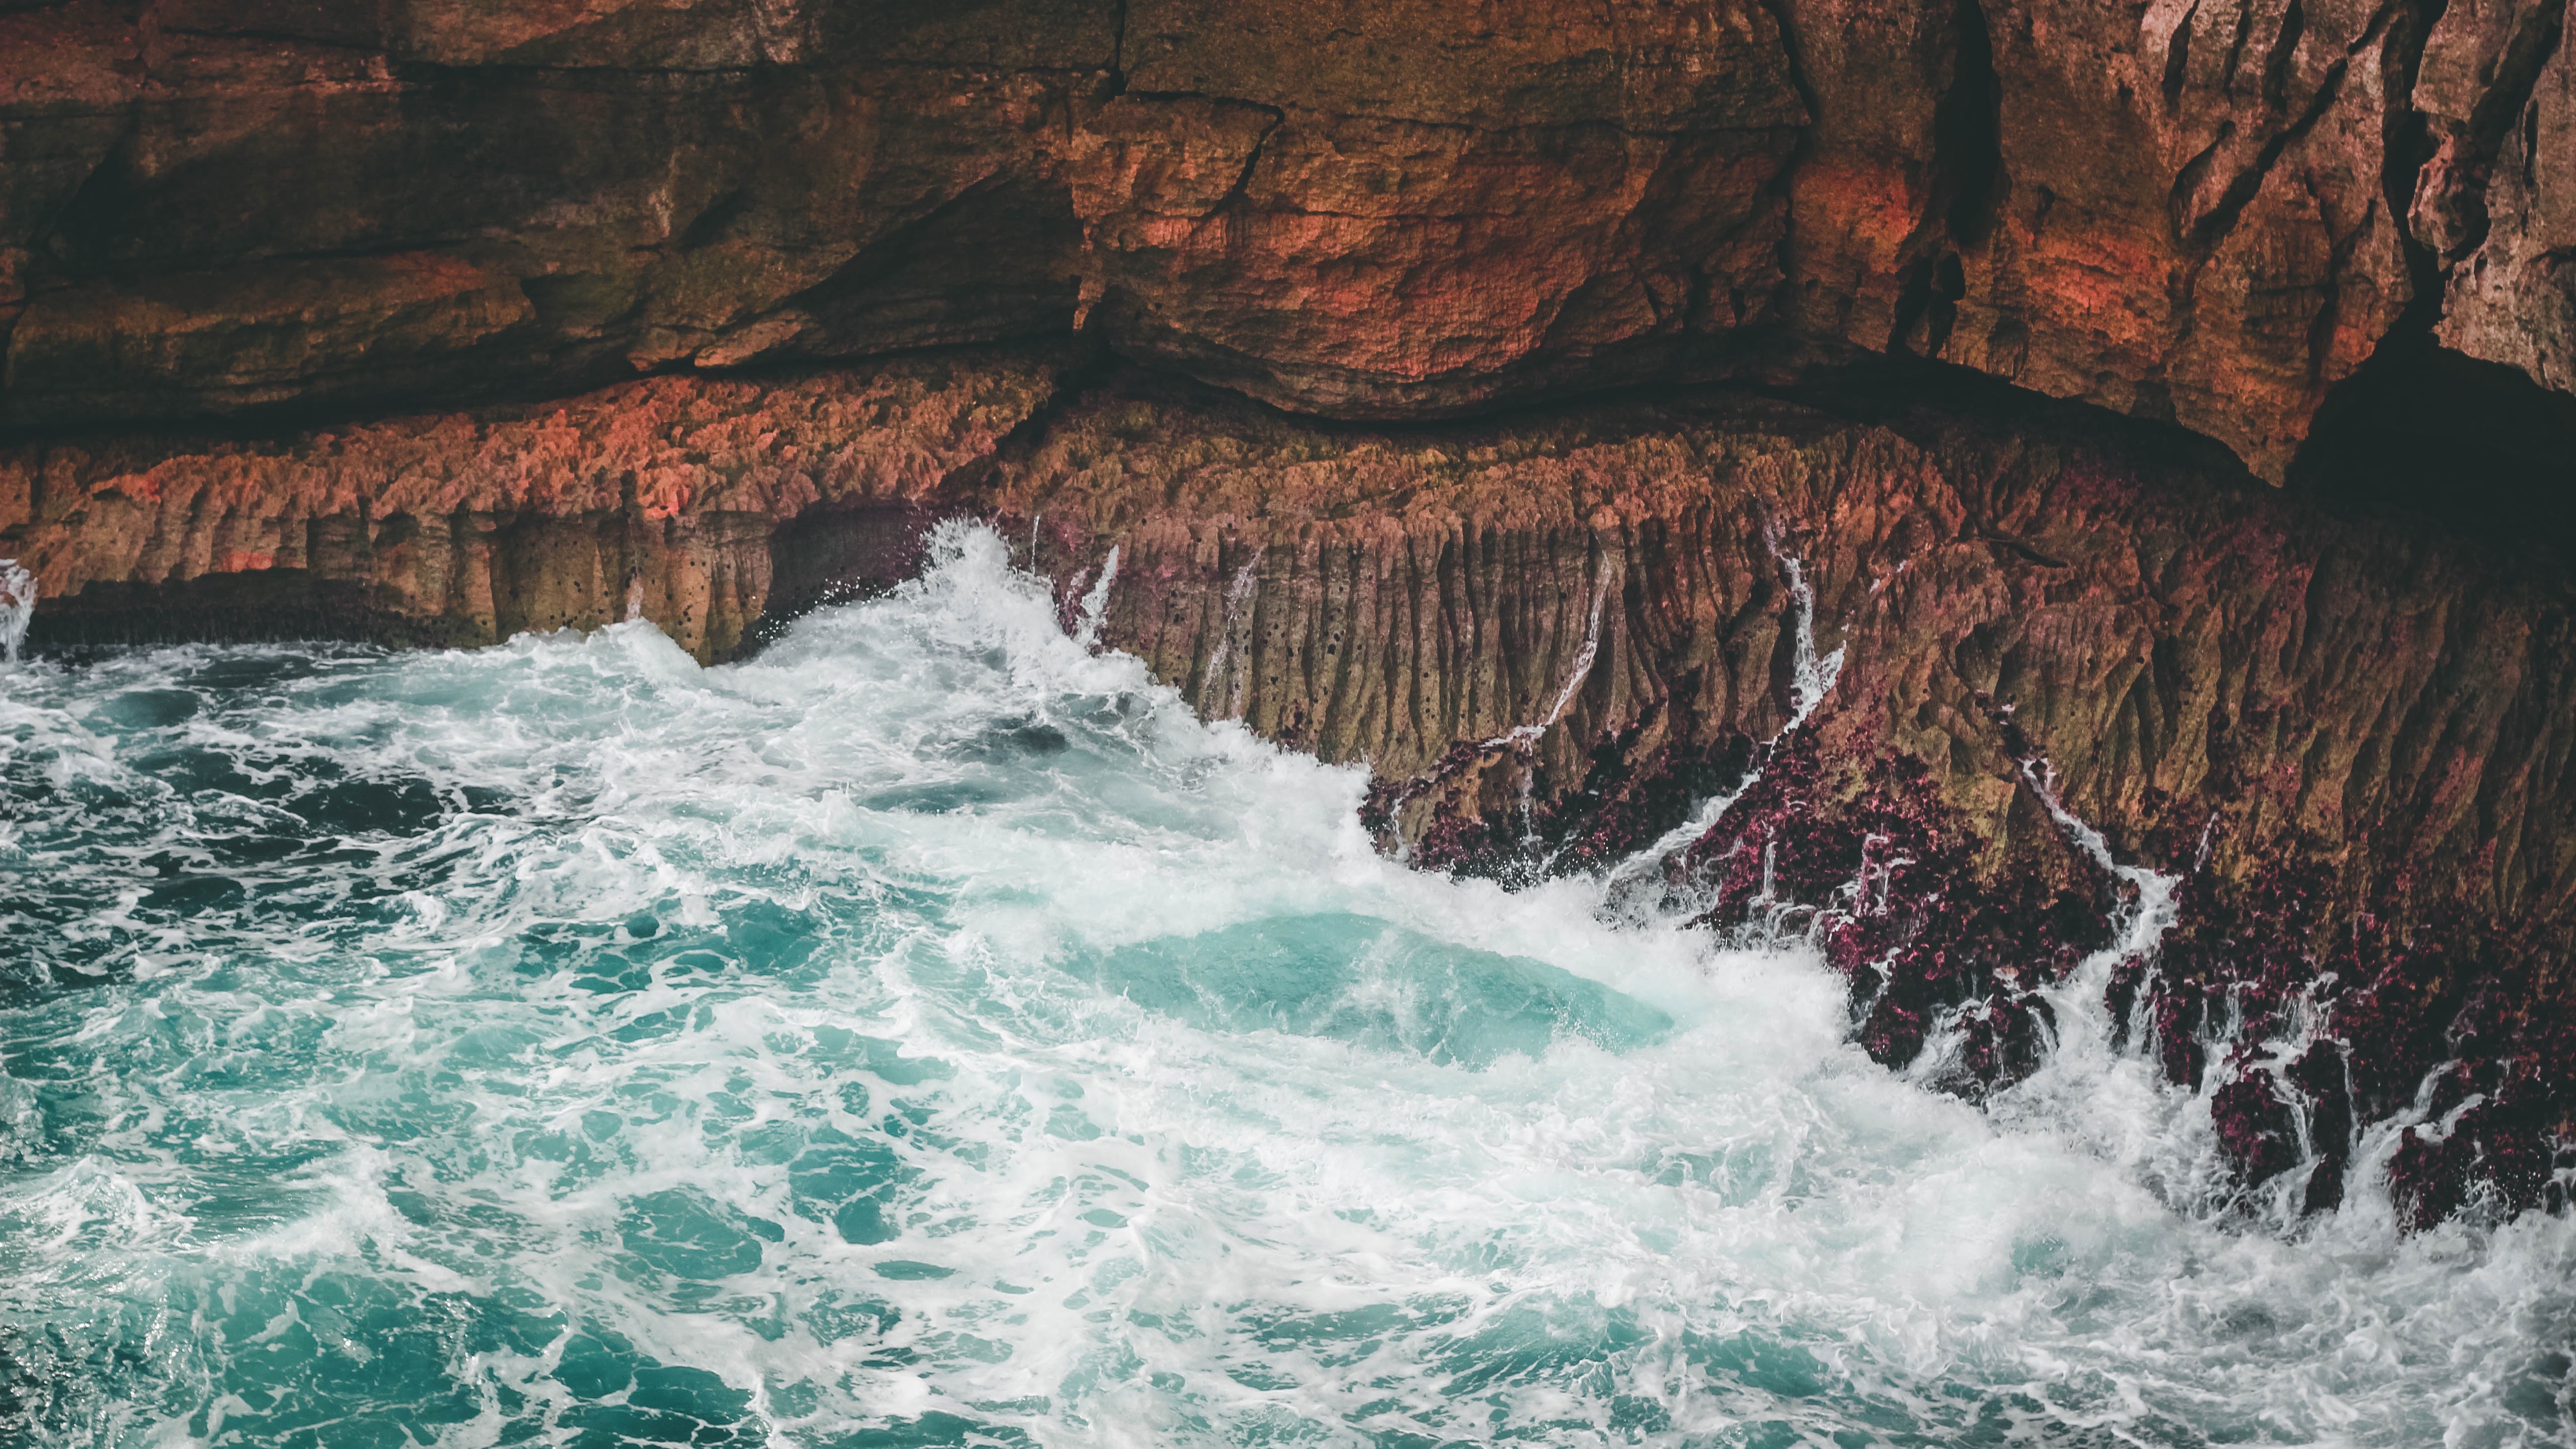
formation, rapid, canyon, landform, sea cave, geographical feature, geological phenomenon